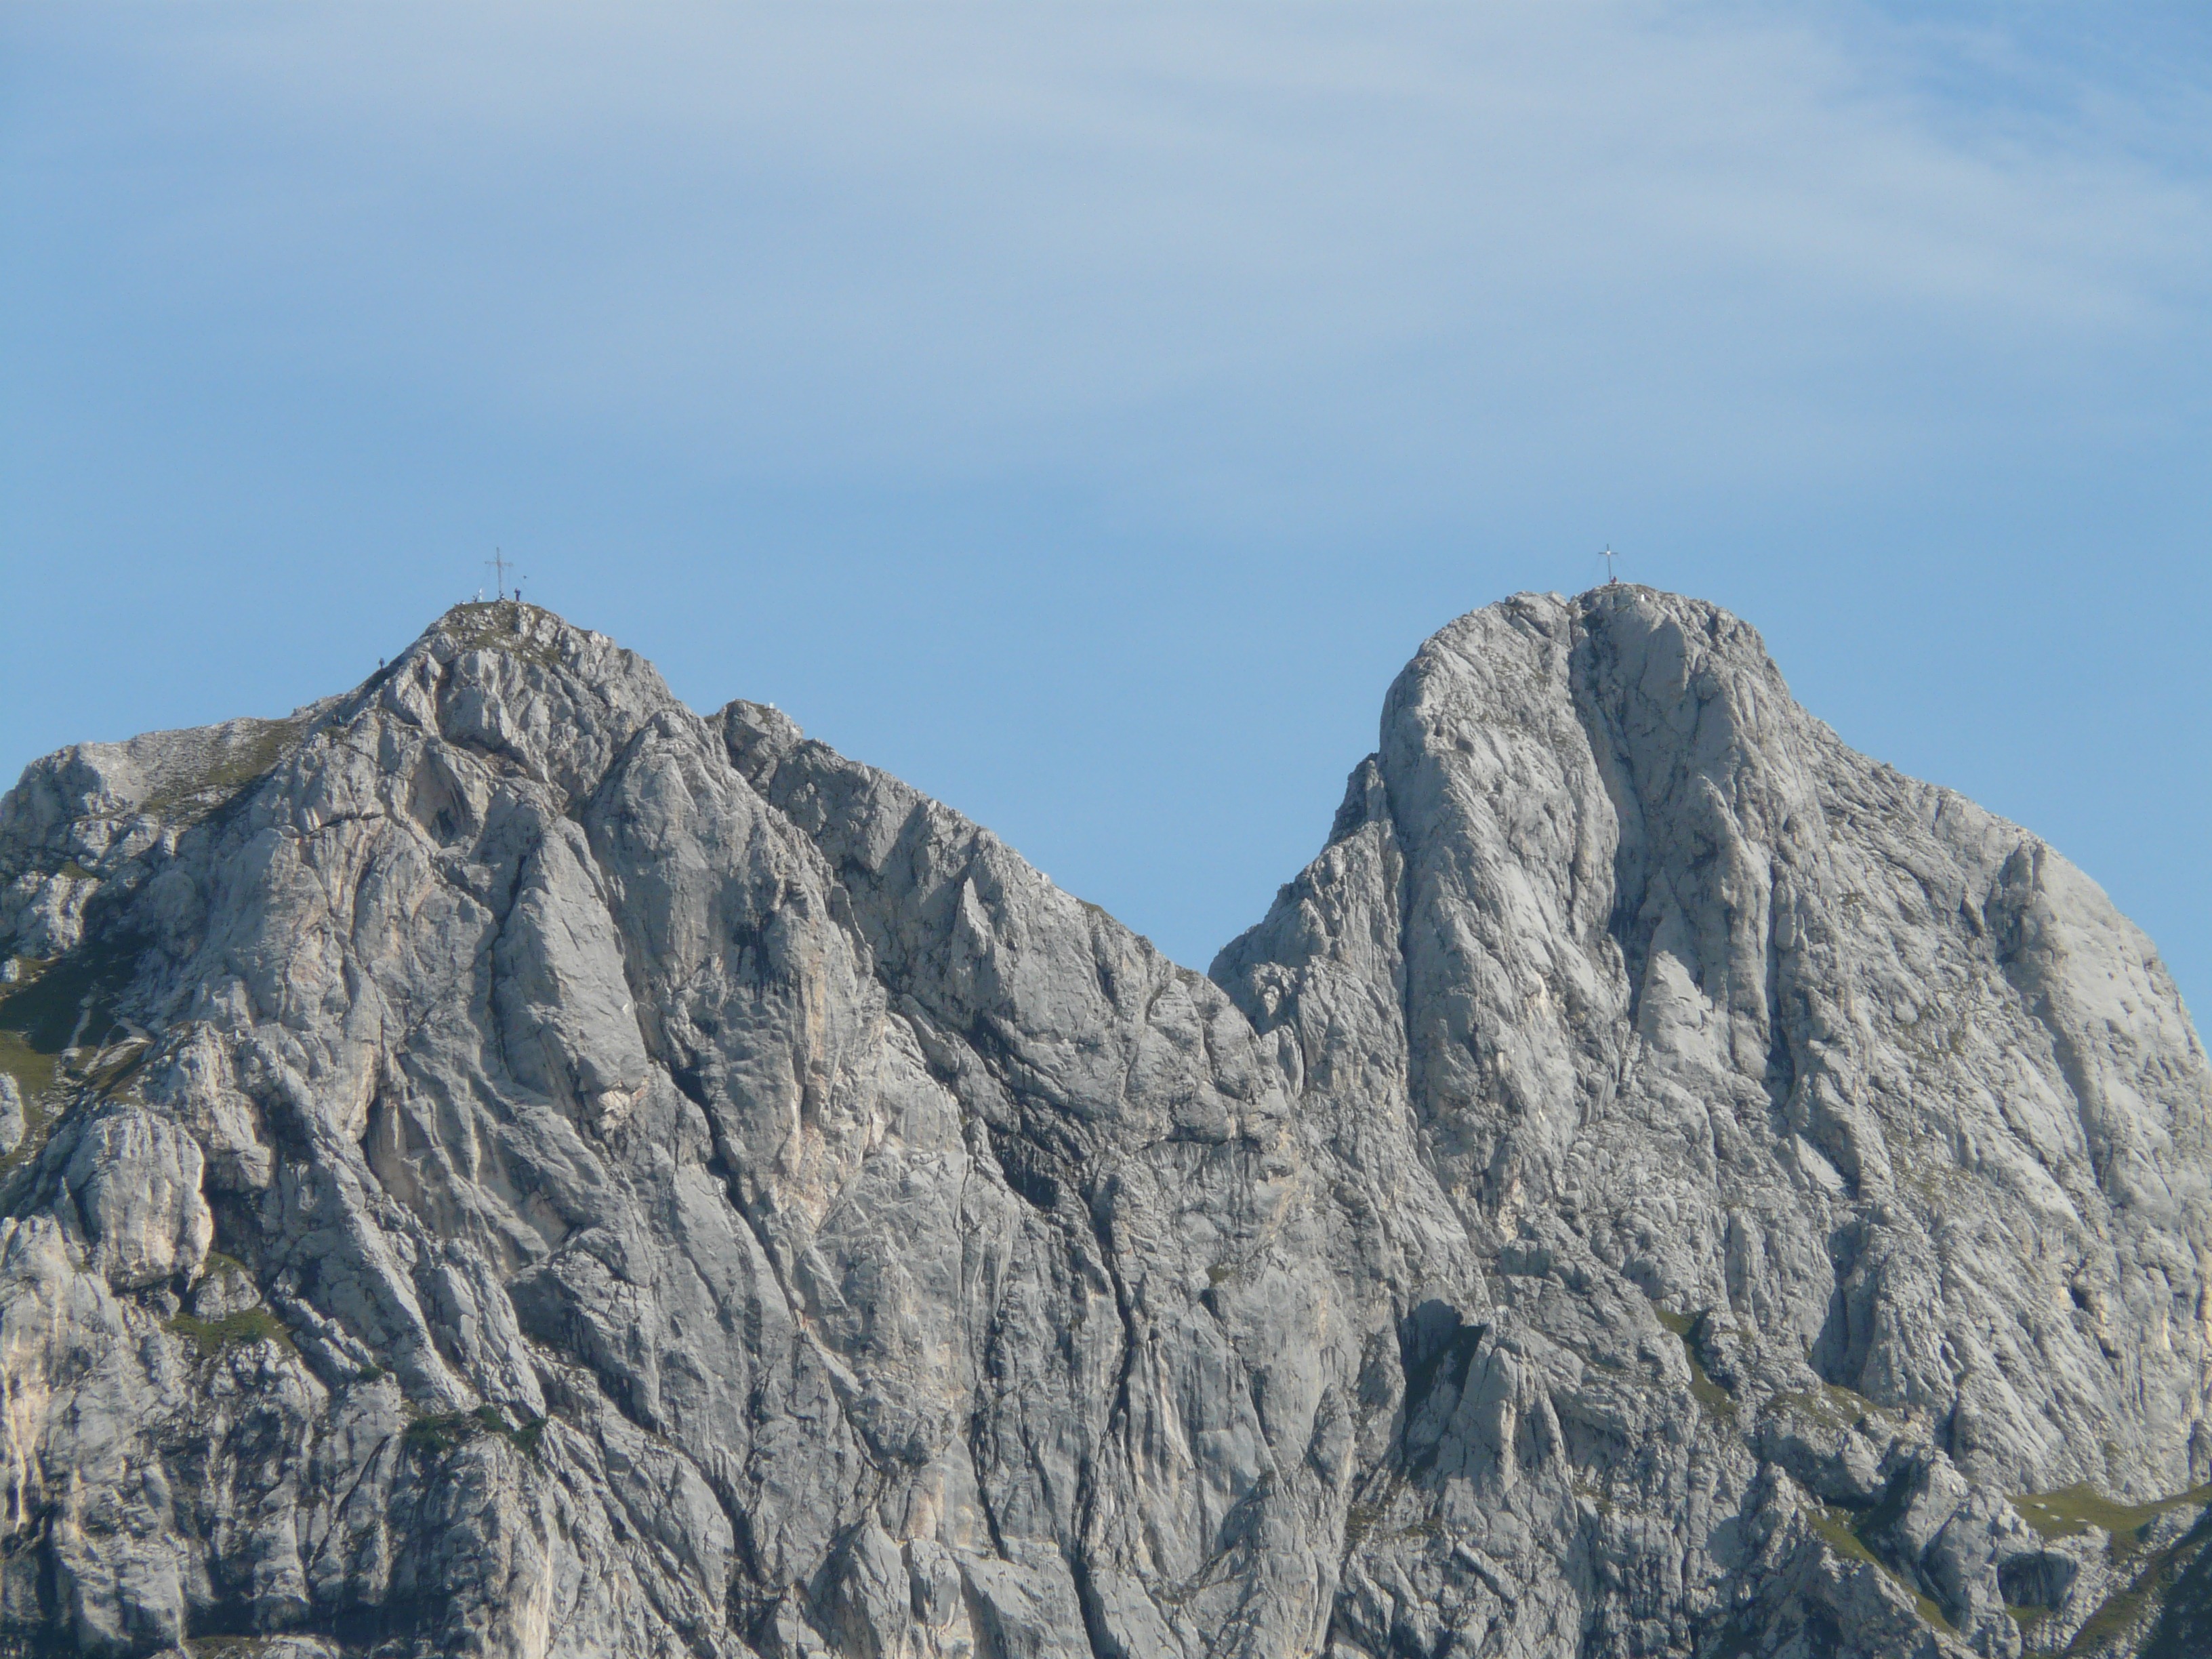
nature, rock, wilderness, walking, mountain, snow, cloud, hiking, hill, adventure, mountain range, alpine, ridge, summit, mountaineering, geology, mountains, alps, badlands, plateau, fell, landform, mountain pass, summit cross, allg u alps, tannheimer mountains, tannheim, gimpel, red fl h, geographical feature, mountainous landforms